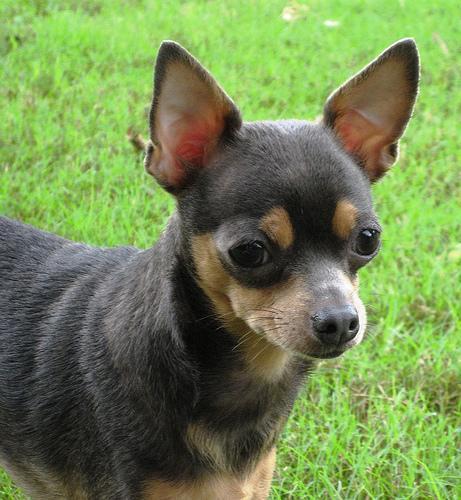
Chihuahua